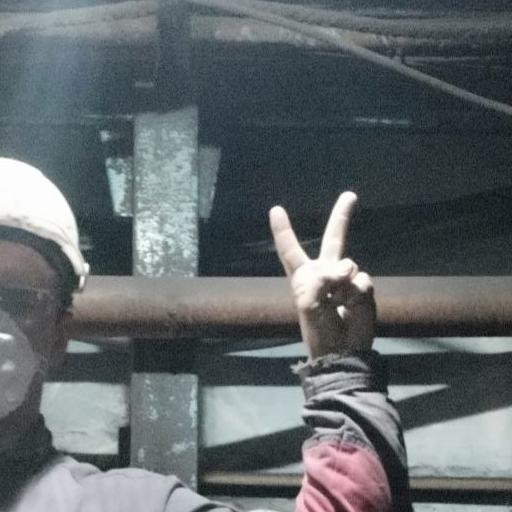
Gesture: peace